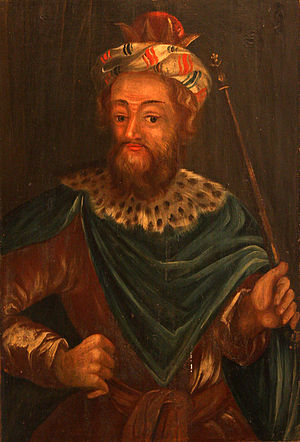
Josija
Kong Josija på maleri fra 1600-tallet af ukendt kunstner i koret i Sankta Maria kyrka i Åhus
Josija var ifølge Bibelen søn af kong Amon og Jedida og konge af Juda.